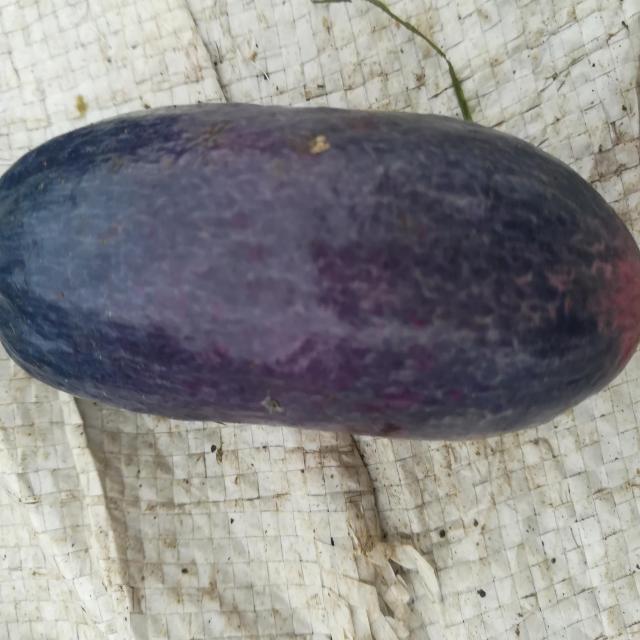
Plum grade: unaffected